Glasgow Airport railway station

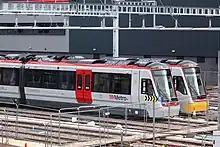
Class 398 Tram-Trains for Wales

In December 2016, councillors approved a tram-train link to the airport which was intended to be operational by 2025. The link would branch off Paisley Gilmour Street then head to a new station at Glasgow Airport. The link was proposed to be operated by Abellio ScotRail.